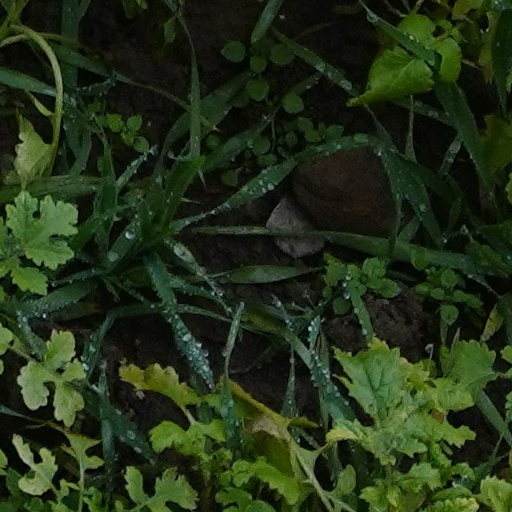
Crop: wheat